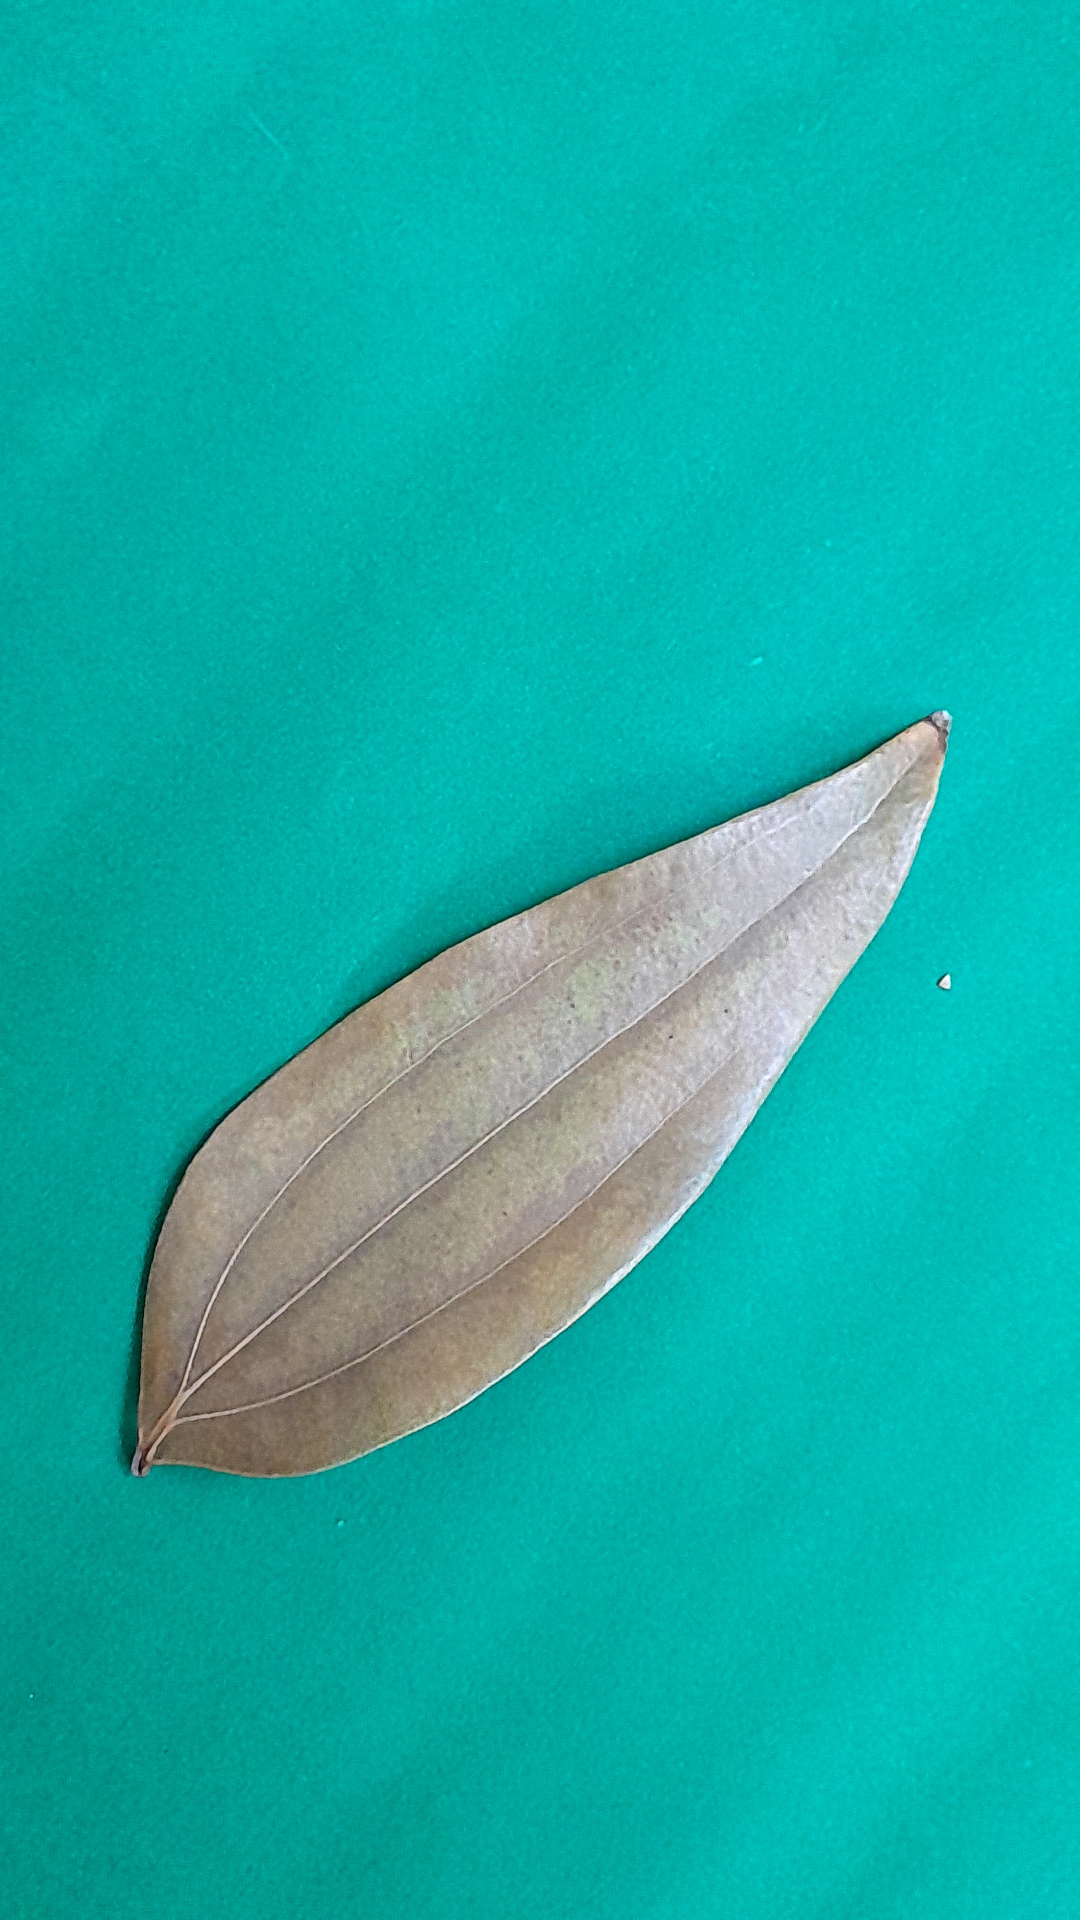
Label: Dry Leaf